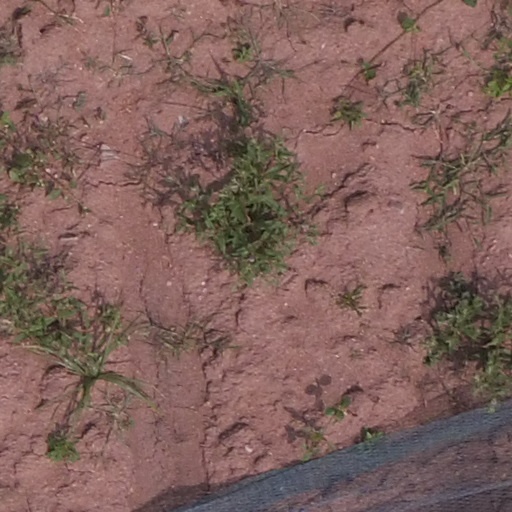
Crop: maize; corn